Merle Spellerberg

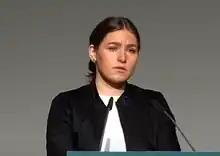
Spellerberg in 2021

Merle Spellerberg (born 13 November 1996) is a German politician of the Alliance 90/The Greens who has been serving as a member of the Bundestag since the 2021 German federal election, representing the Dresden II – Bautzen II district.